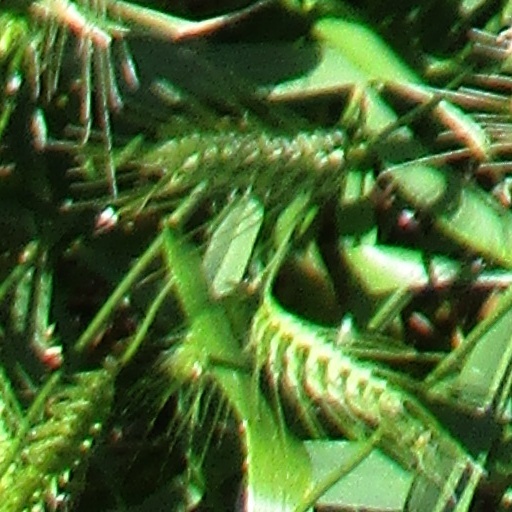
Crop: wheat